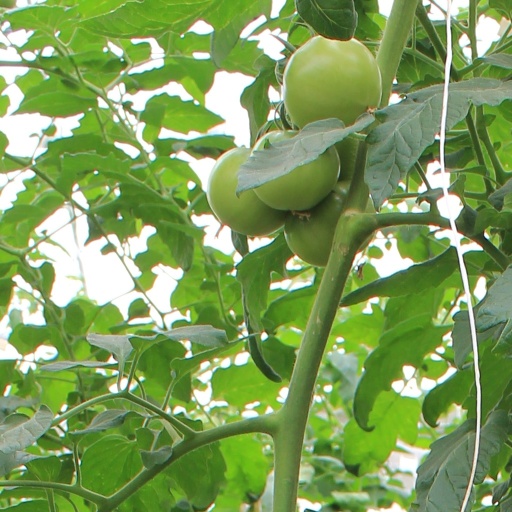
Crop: tomato